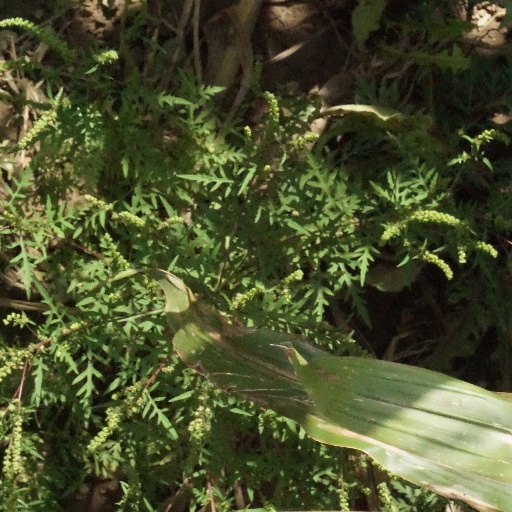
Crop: maize; corn